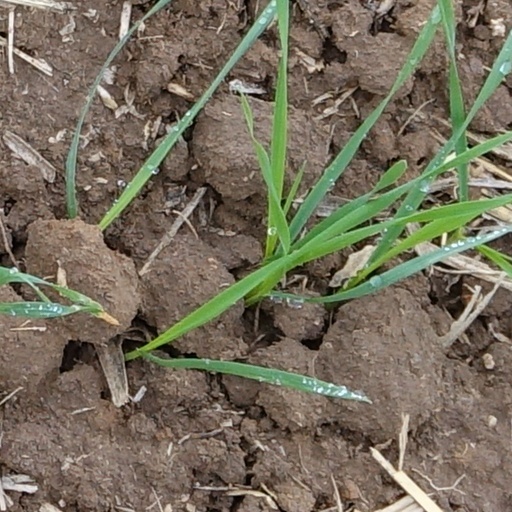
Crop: wheat